Question: Please indicate a possible affordance area of frisbee that can be used for throwing
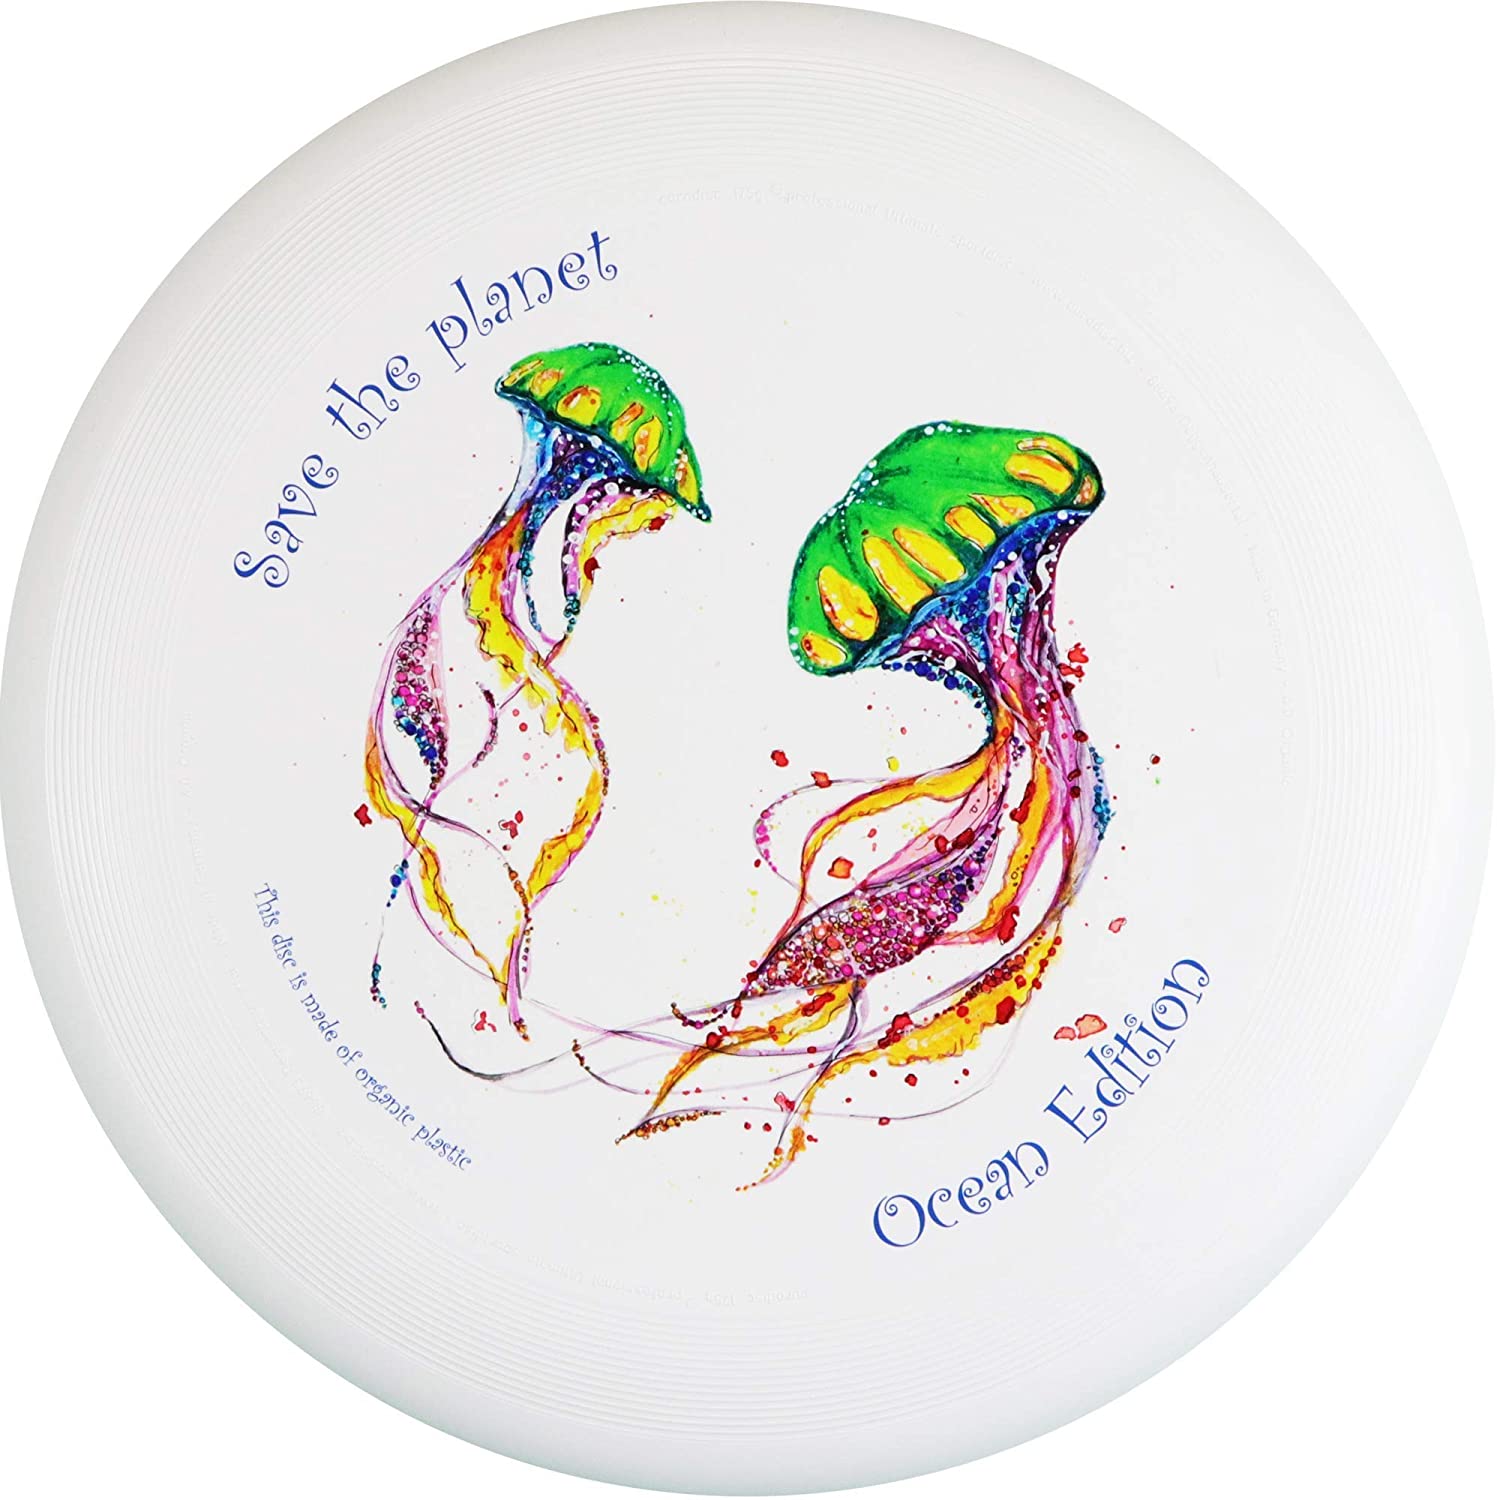
Answer: [26.665, 31.942, 1467.888, 1452.005]